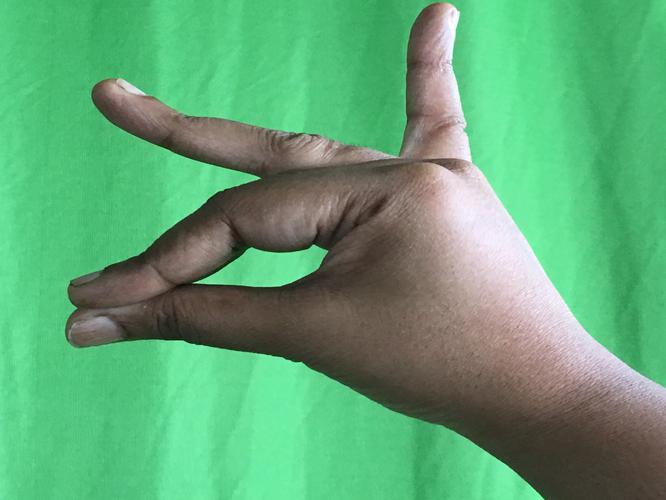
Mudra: Katakamukha_1
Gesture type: single_hand